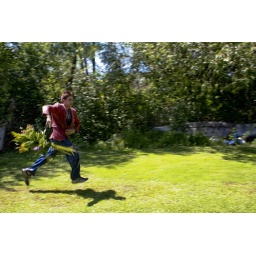
production photos for luke's angels' &amp;quot;in june&amp;quot; music video on location in st. cloud and avon, minnesota.